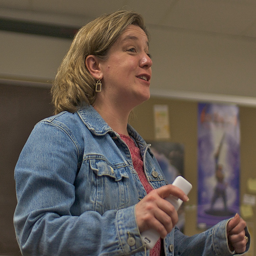
A woman standing while holding a Wii controller.
A woman reacts as she holds a video game remote control.
A woman standing with a remote in her hand.
A woman smiles while playing a Wii game.
A woman holding a remote in mid speech.